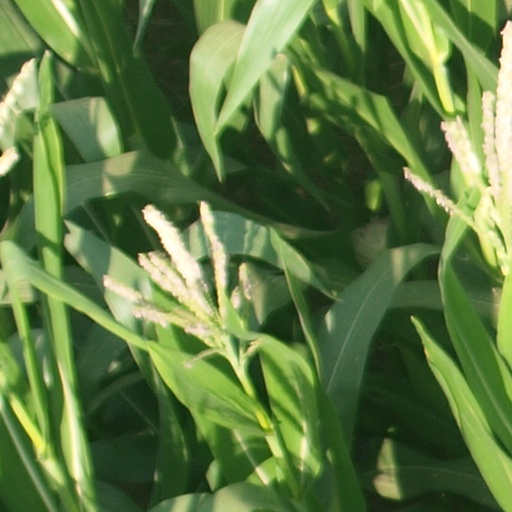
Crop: maize; corn